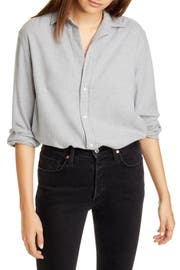
an essential tee with front button and flowy back pleat is elevated in fine italian cotton with a luxuriantly soft feel